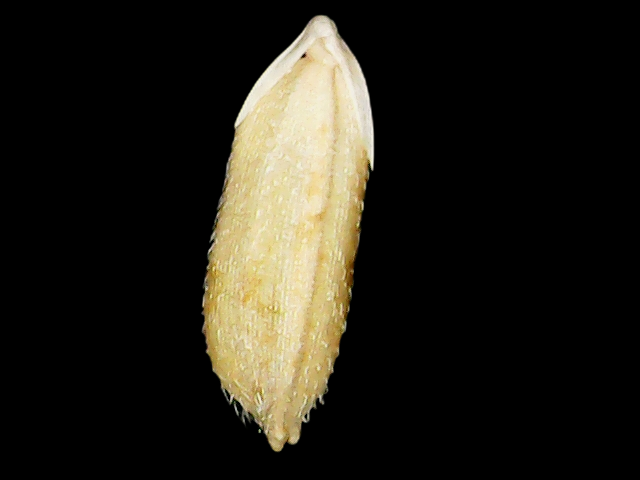
Rice variety: Bd51